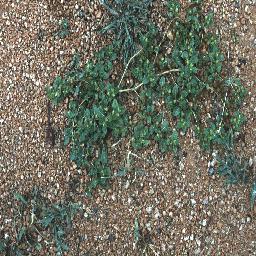
Label: negative